Euryoryzomys nitidus

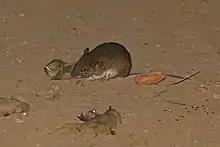
Elegant Rice Rat

"Euryoryzomys nitidus" is a medium-sized rice rat with a head-and-body length of about and a similar length tail. The short dense fur on the head and back is tawny or tawny-brown, the sides of the head and flanks being tinged with ochre. The underparts are whitish-grey. The tail is a uniform colour apart from the underside near the tip which is mottled. The upper surfaces of both fore- and hind-feet are clad in white hair, and the nails are hidden by tufts of hair growing between them.